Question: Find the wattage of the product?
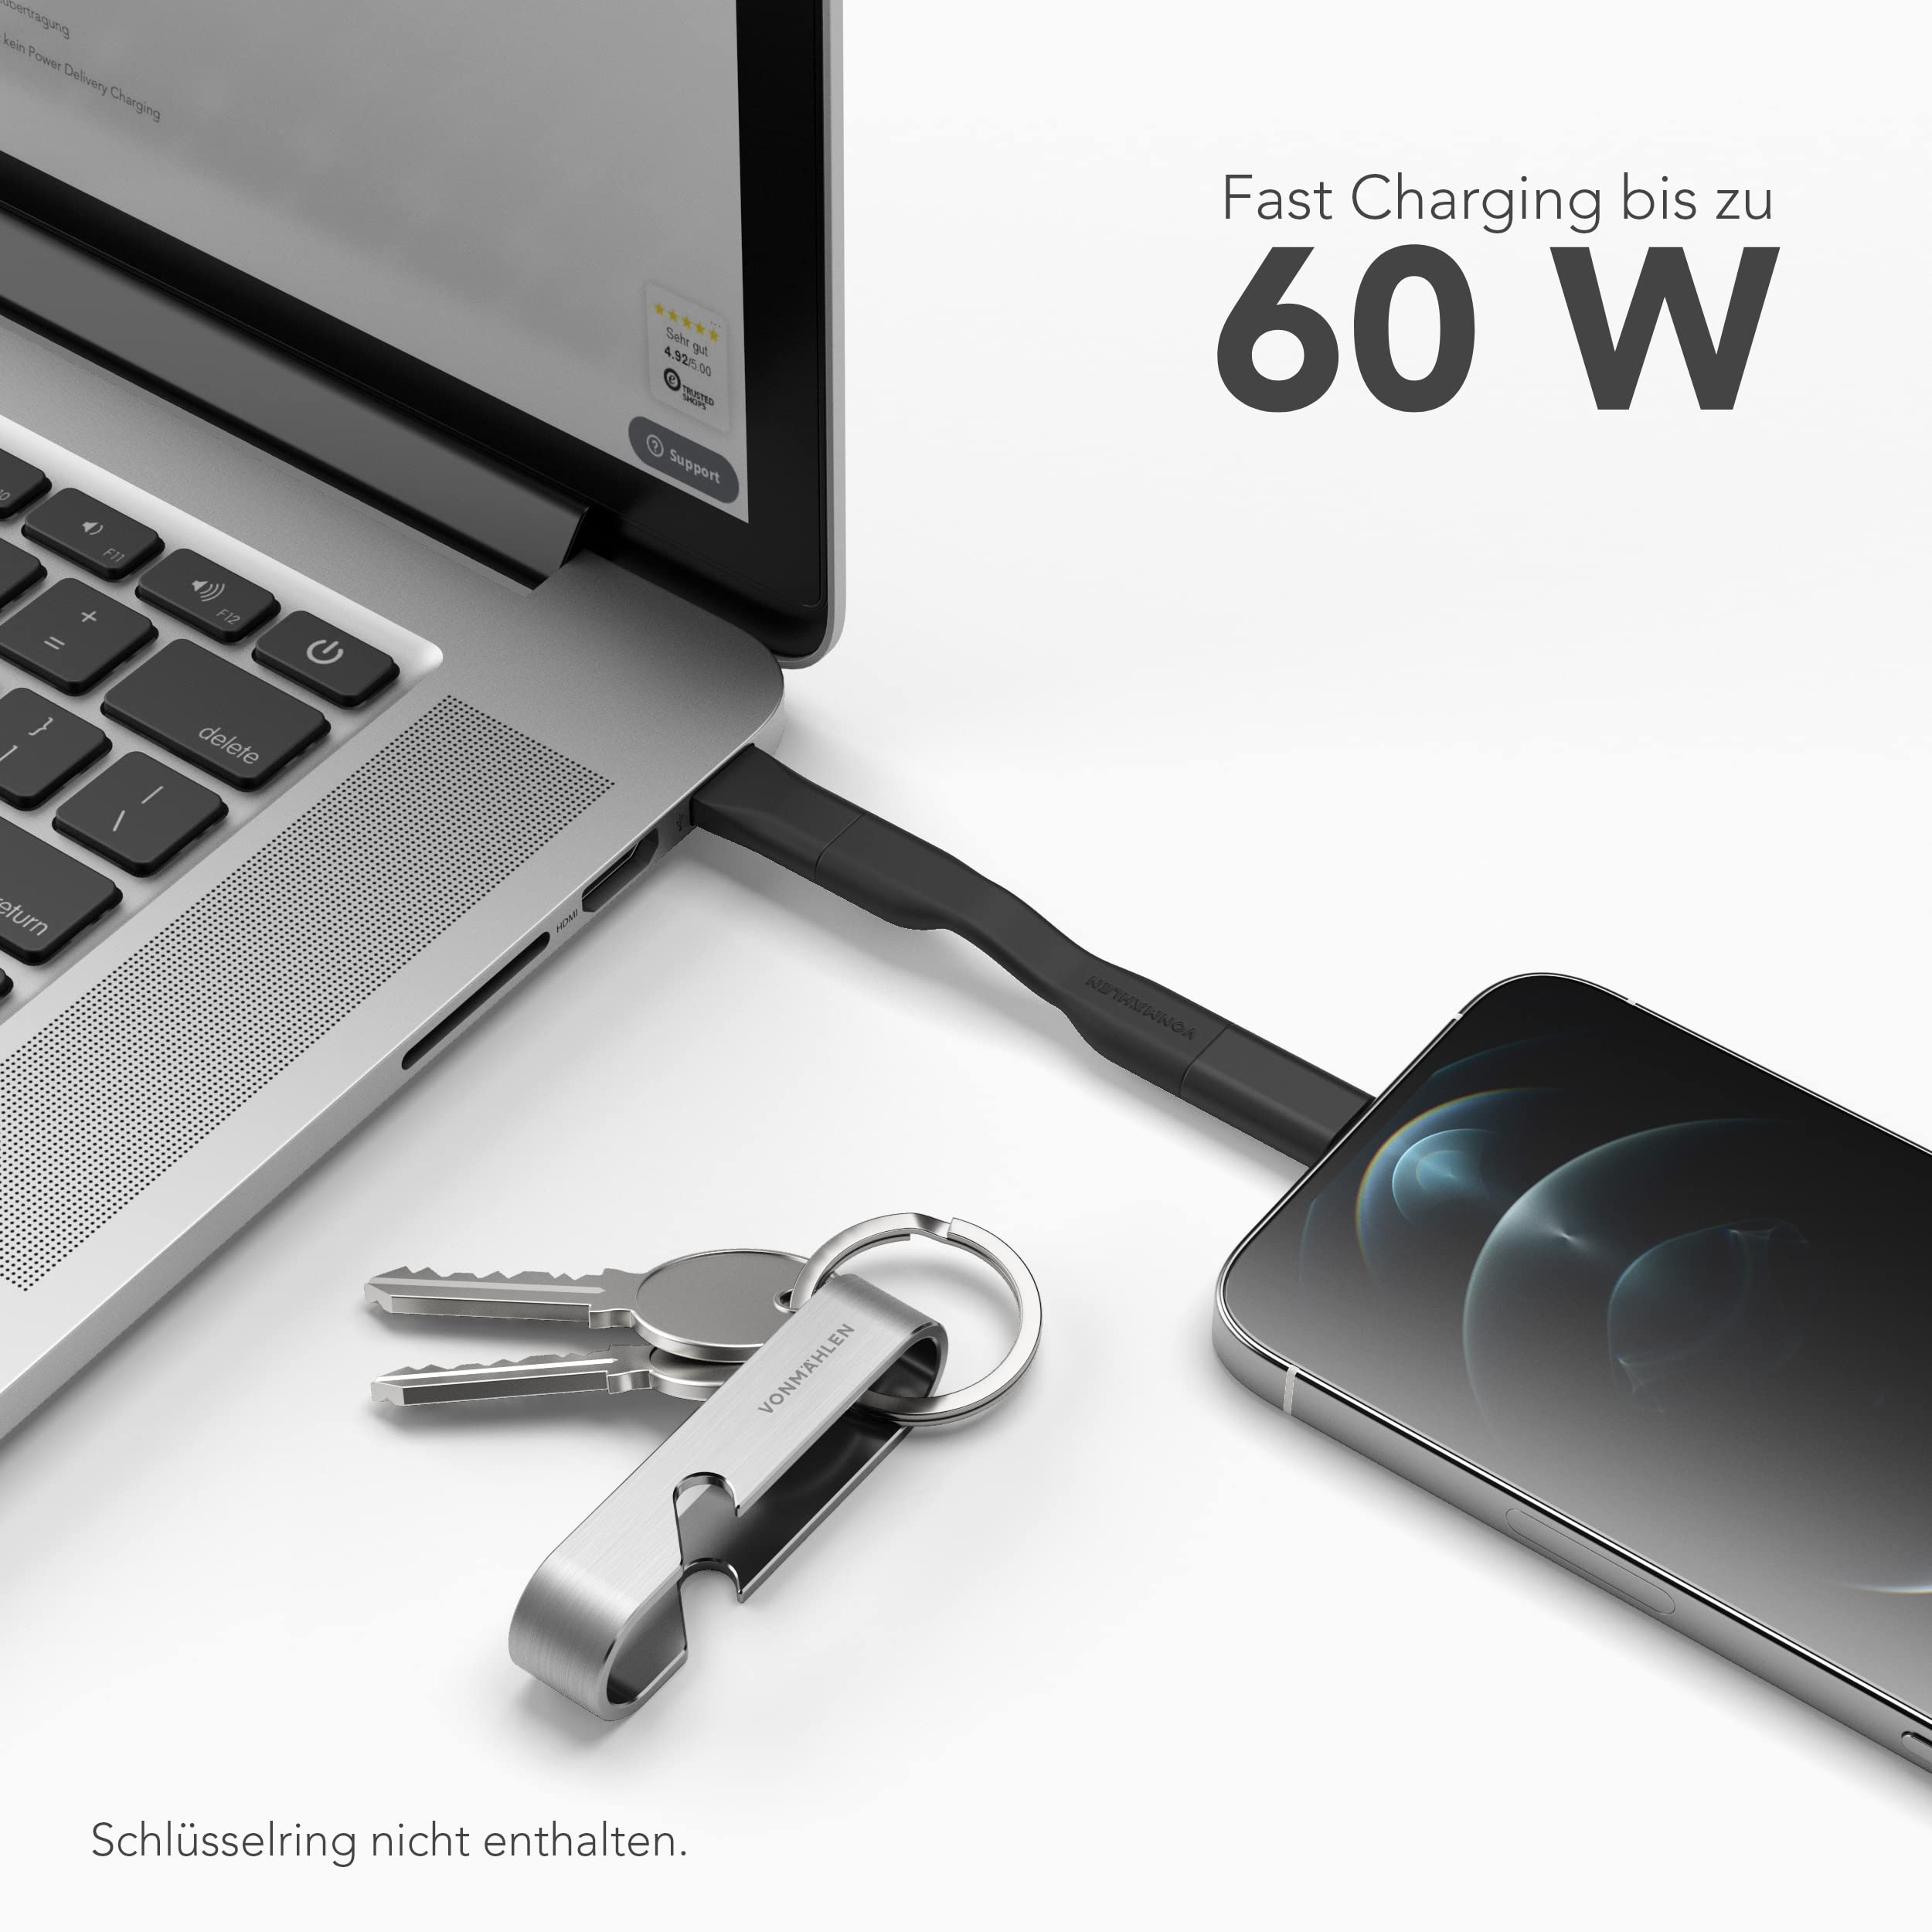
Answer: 60.0 watt